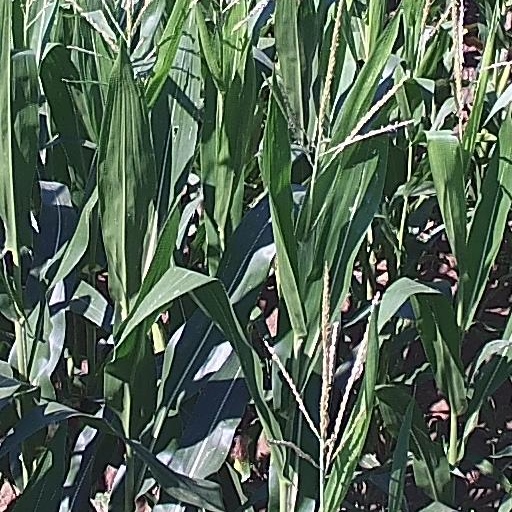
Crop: maize; corn